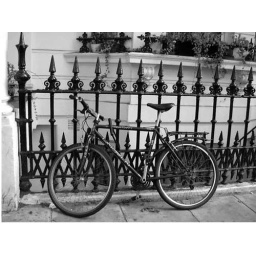
A colored photo turned black and white , taken in London, 2003.